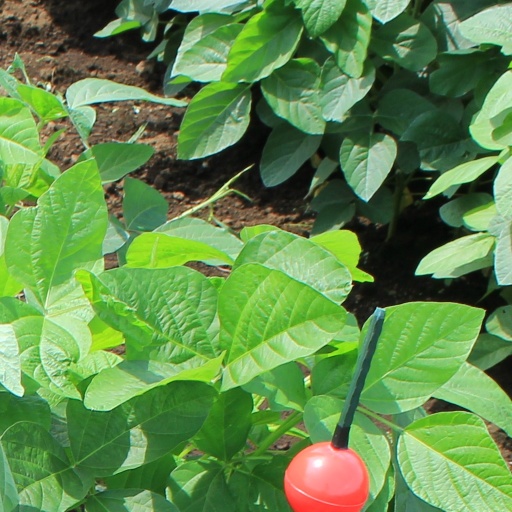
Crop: soybean